White Zinfandel

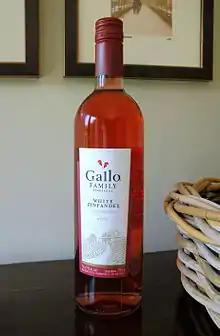
A bottle of California-made White Zinfandel

White Zinfandel is a type of rosé wine made from red Zinfandel grapes that falls between the categories of off-dry and sweet. As it is not made from white grapes, it has a blush color, derived from grapes which are typically used to produce a full-bodied and spicy red wine called Zinfandel.